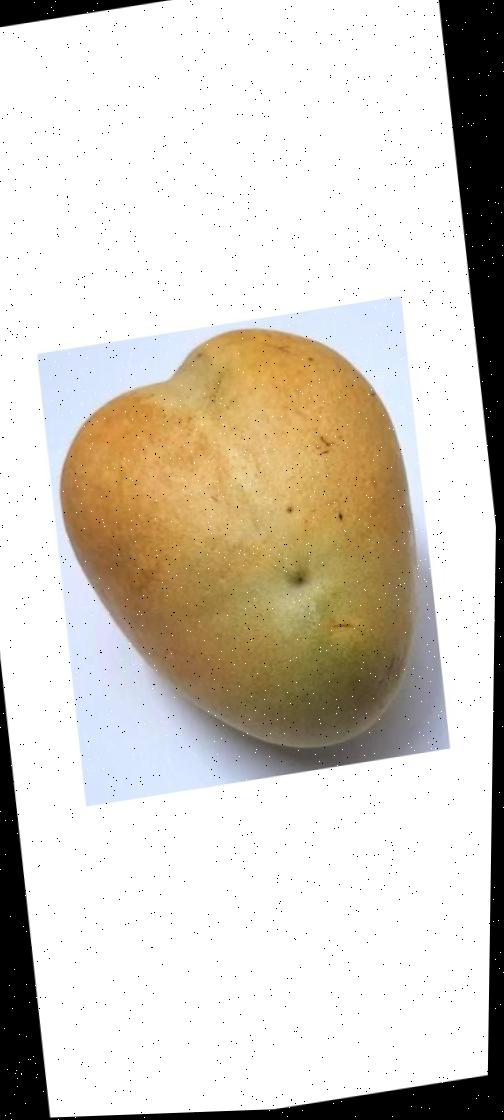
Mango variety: Bari-11